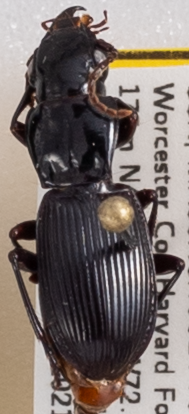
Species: Pterostichus rostratus
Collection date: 2021-08-04
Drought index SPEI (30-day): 1.928
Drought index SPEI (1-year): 0.142
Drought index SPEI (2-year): -0.82